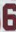
Number: 6